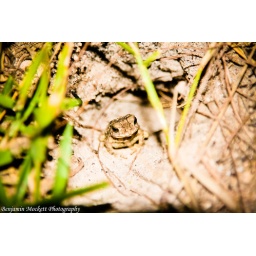
This little frog peering out of his home on the edge of the grass in the sand at Pan Beach Bungalows in Krabi